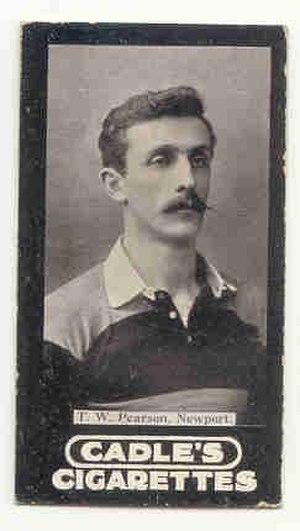
La liste des joueurs sélectionnés en équipe du pays de Galles de rugby à XV comprend 1 155 joueurs au 8 février 2020, le dernier étant Nick Tompkins retenu pour la première fois en équipe nationale le 1ᵉʳ février 2020 contre l'Italie. Le premier Gallois sélectionné est James Bevan le 19 février 1880 contre l'équipe d'Angleterre. L'ordre établi prend en compte la date de la première sélection, puis la qualité de titulaire ou remplaçant et enfin l'ordre alphabétique.
Thomas Willam Rory Pearson, né le 10 mai 1872 à Bombay aux Indes et mort le 12 septembre 1957 à Newport, est un joueur de rugby gallois, évoluant au poste d'ailier pour le pays de Galles et essentiellement pour le club de Newport RFC.